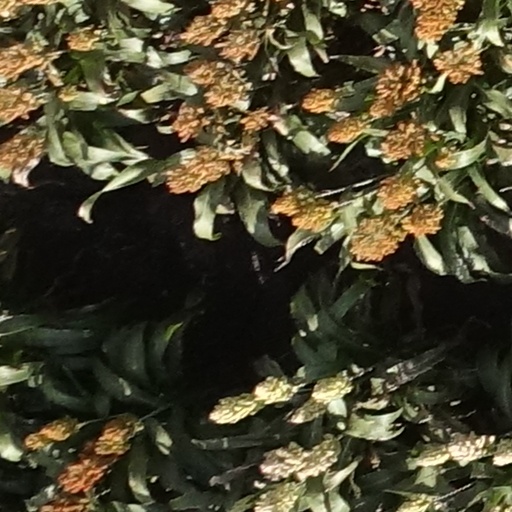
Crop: sorghum